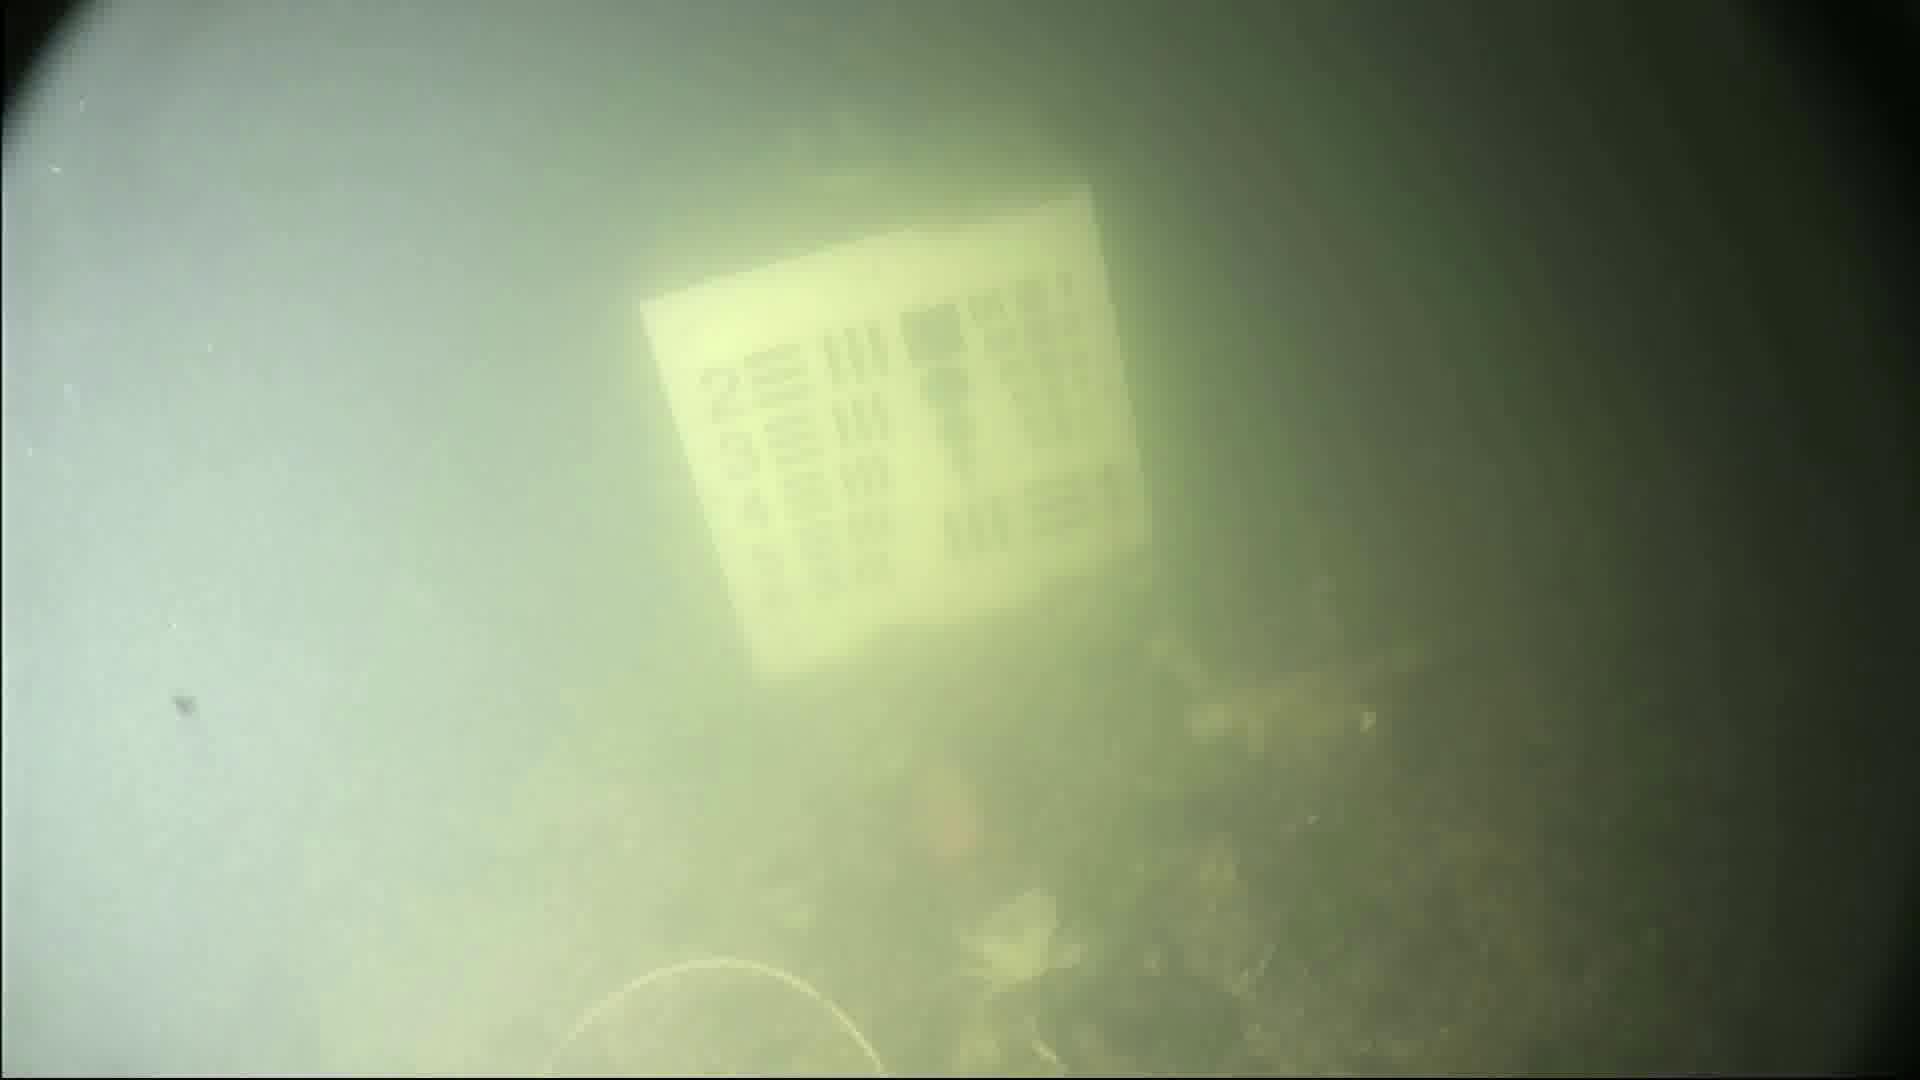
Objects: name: crab
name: fish